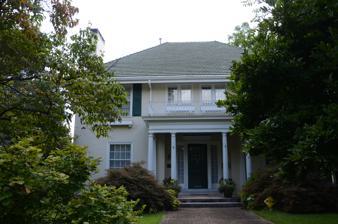
Building: Frauenthal House (Little Rock, Arkansas)
Country: United States of America
Year built: 1919
Historic house in Arkansas, United States United States historic place Frauenthal House U.S. National Register of Historic Places Location in Arkansas Show map of Arkansas Location in United States Show map of the United States Location 2008 Arch St., Little Rock, Arkansas Coordinates 34°43′45″N 92°16′48″W / 34.72917°N 92.28000°W / 34.72917; -92.28000 Area less than one acre Built 1919 Architect Thompson & Harding Architectural style Colonial Revival , Late 19th and 20th Century Revivals , Mediterranean Revival MPS Thompson, Charles L., Design Collection TR NRHP reference No. 82000895 Added to NRHP December 22, 1982 The Frauenthal House is a historic house in Little Rock, Arkansas .  It is a two-story stuccoed structure, three bays wide, with a terra cotta hip roof.  Its front entry is sheltered by a Colonial Revival portico, supported by fluted Doric columns and topped by an iron railing.  The entrance has a half-glass door and is flanked by sidelight windows.  It was designed in 1919 by Thompson & Harding and built for Charles Frauenthal. The house was listed on the U.S. National Register of Historic Places (NRHP) in 1982. See also Frauenthal House (Conway, Arkansas) , another Thompson design National Register of Historic Places listings in Little Rock, Arkansas References